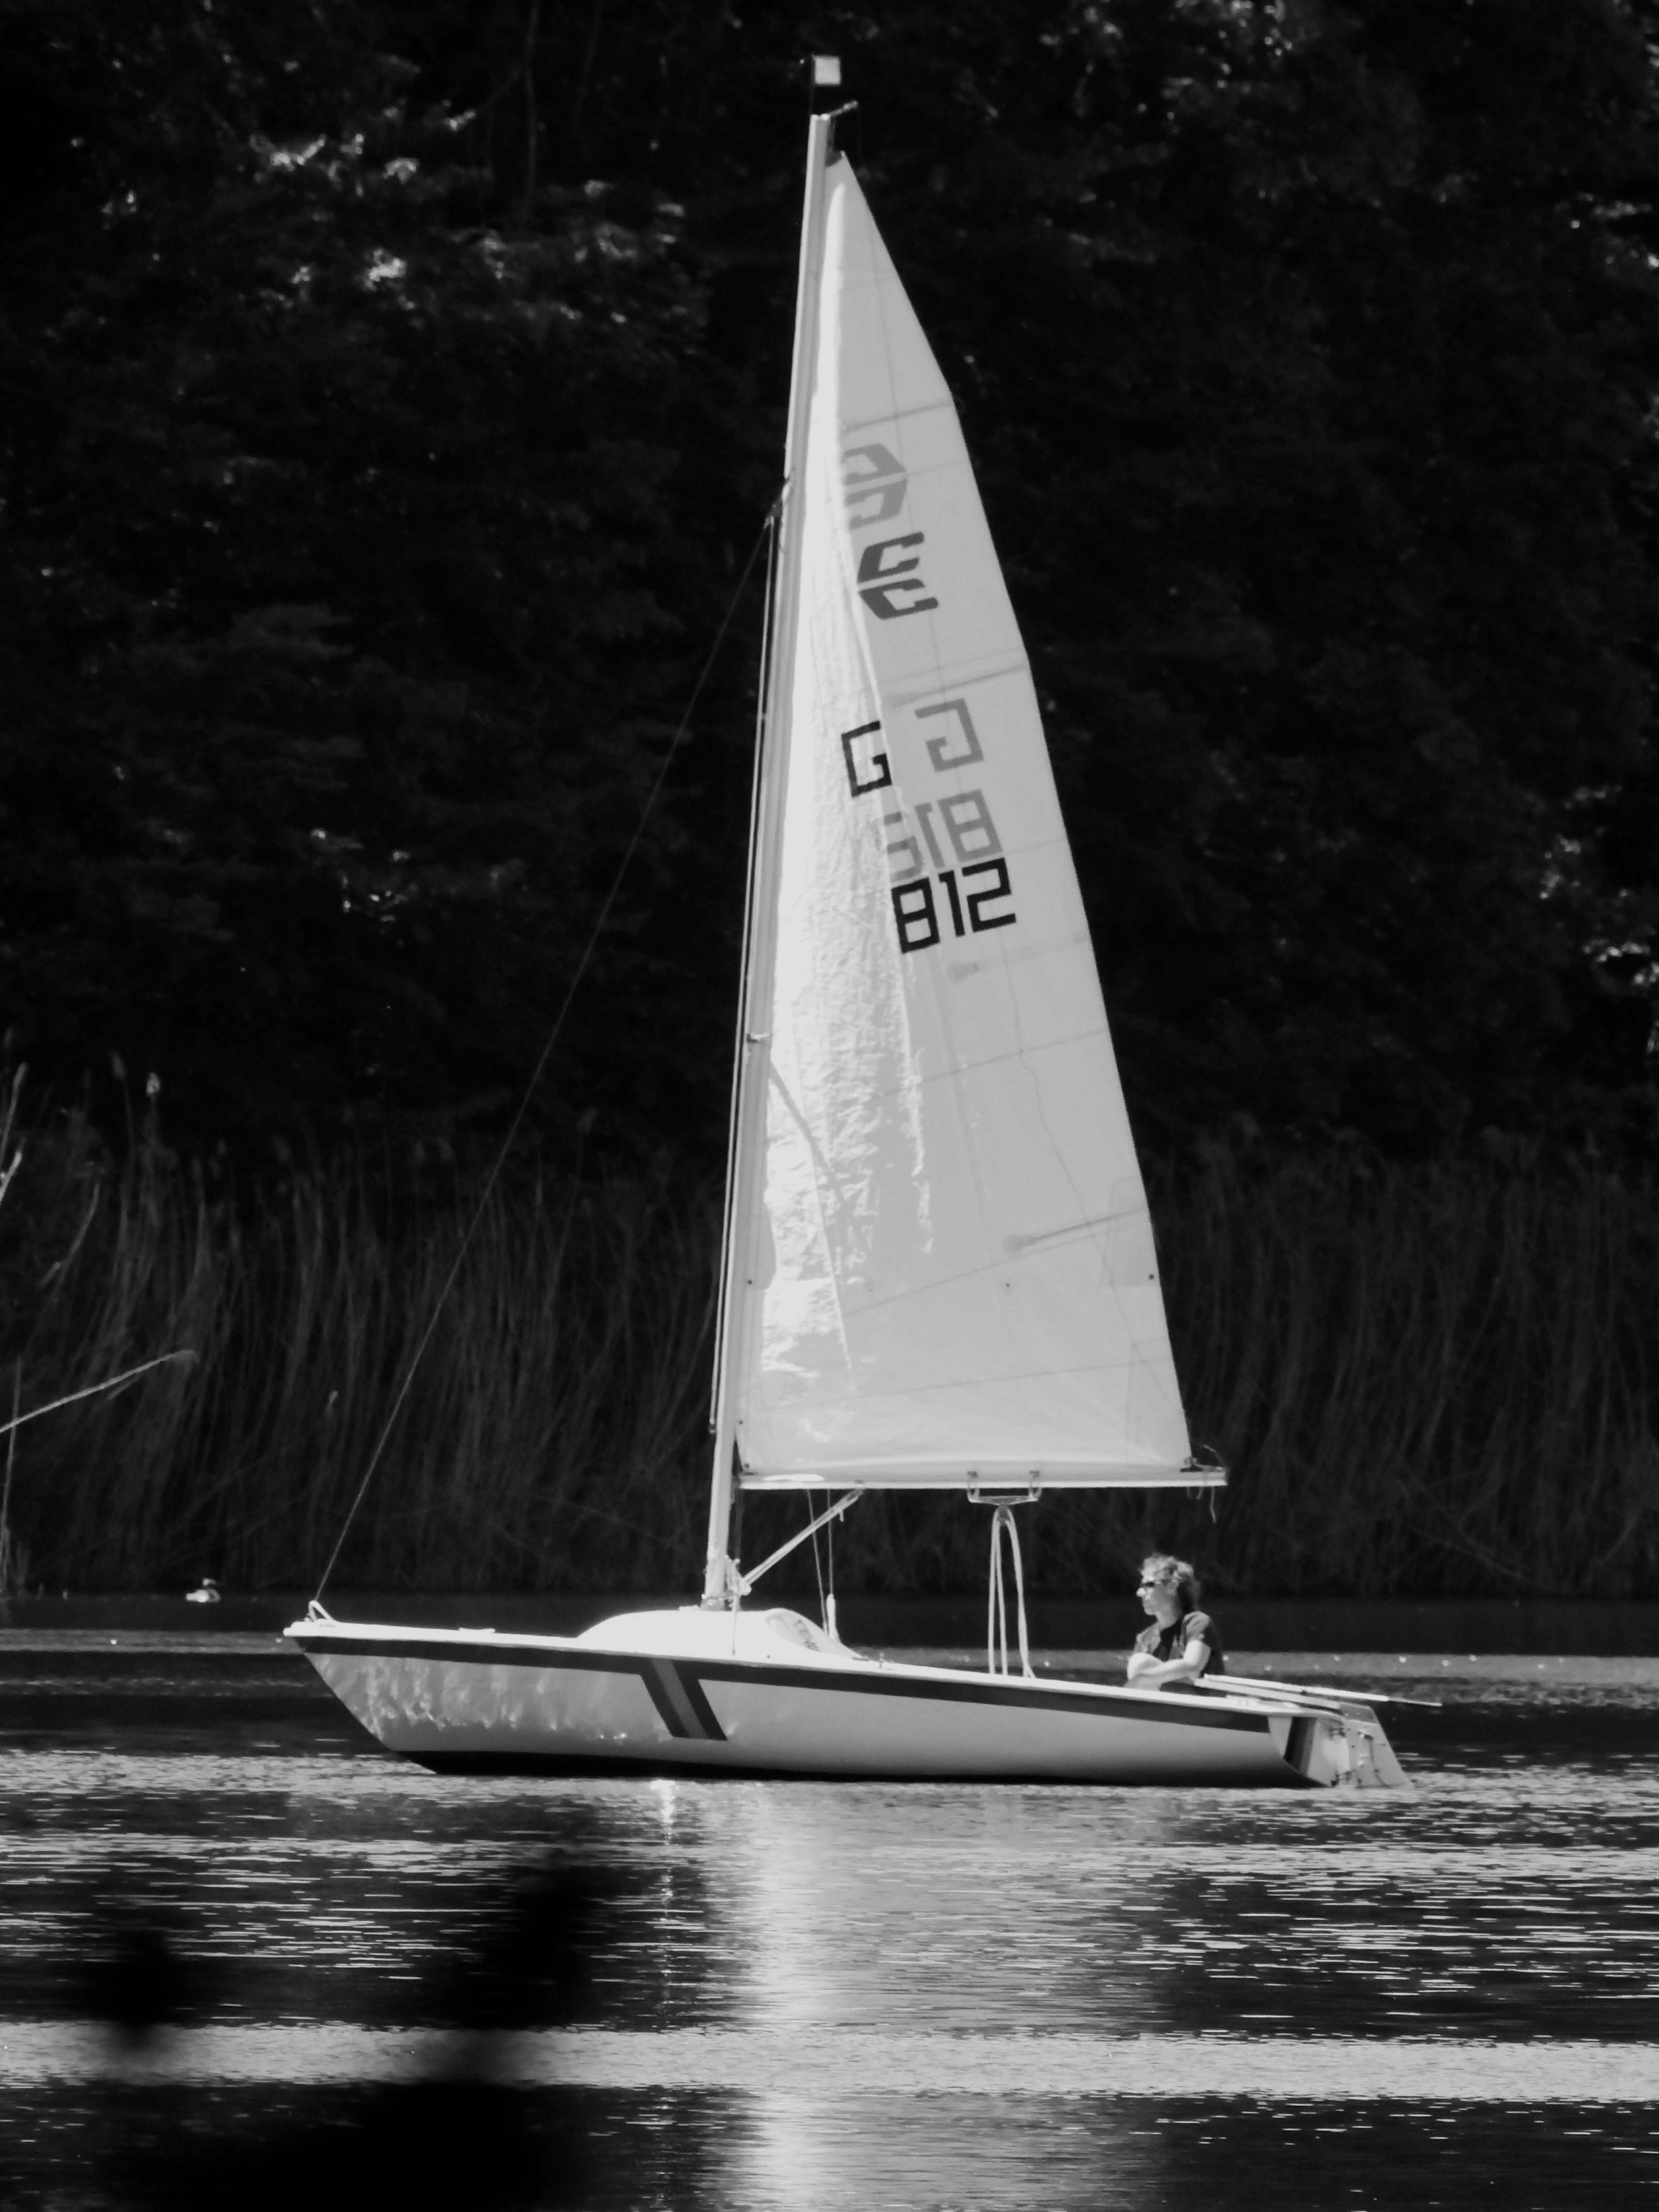
landscape, water, nature, black and white, white, boat, lake, boot, vehicle, mast, sailing, black, monochrome, sailboat, bank, sail, watercraft, mood, sailing boat, dinghy, monochrome photography, skiff, dinghy sailing